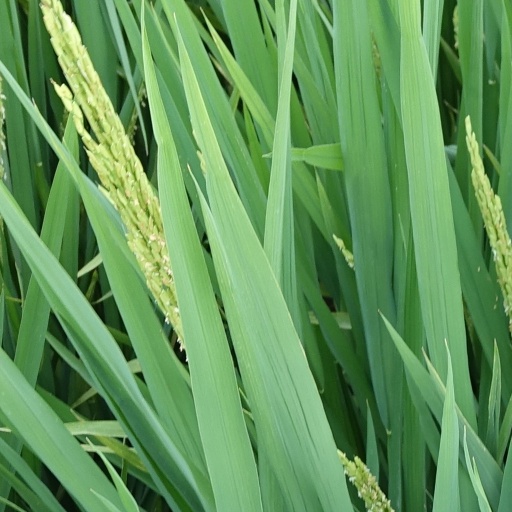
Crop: rice